Emmy Awards

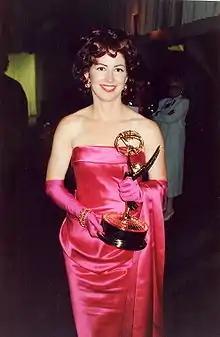
Actress Dana Delany holding a Primetime Emmy Award in 1992

The Los Angeles–based Academy of Television Arts & Sciences (ATAS) established the Emmy Award as part of an image-building and public relations opportunity. The first Emmy ceremony took place on January 25, 1949, at the Hollywood Athletic Club, but solely to honor shows produced and aired locally in the Los Angeles area. Shirley Dinsdale has the distinction of receiving the first Emmy Award for Most Outstanding Television Personality, during that first awards ceremony. The term "Emmy" derives from "Immy", the television industry slang for a TV camera image orthicon tube.